Rita Hayworth

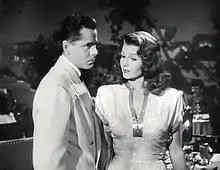
Glenn Ford and Hayworth in "Gilda" (1946)

On the June 30, 1946, broadcast of "Orson Welles Commentaries", Welles said of the imminent test, "I want my daughter to be able to tell her daughter that grandmother's picture was on the last atom bomb ever to explode."